One Eleven Congress

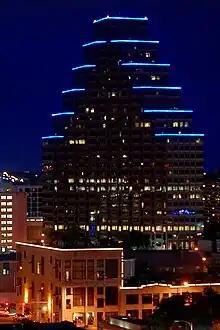
One Eleven Congress at night

One Eleven Congress was opened in 1987, developed by Dallas-based Vantage Bros. in a joint venture with Austin-based Carpenter Development and the Prospect Company of Dallas. Originally, a 15-story, 20,000 square foot hotel tower was to be built on the northwest side of the building, connected via a glass atrium. The building would have stepped down towards Congress Avenue creating stairs to the first setback on One Eleven Congress; this project was put on hold and eventually canceled.